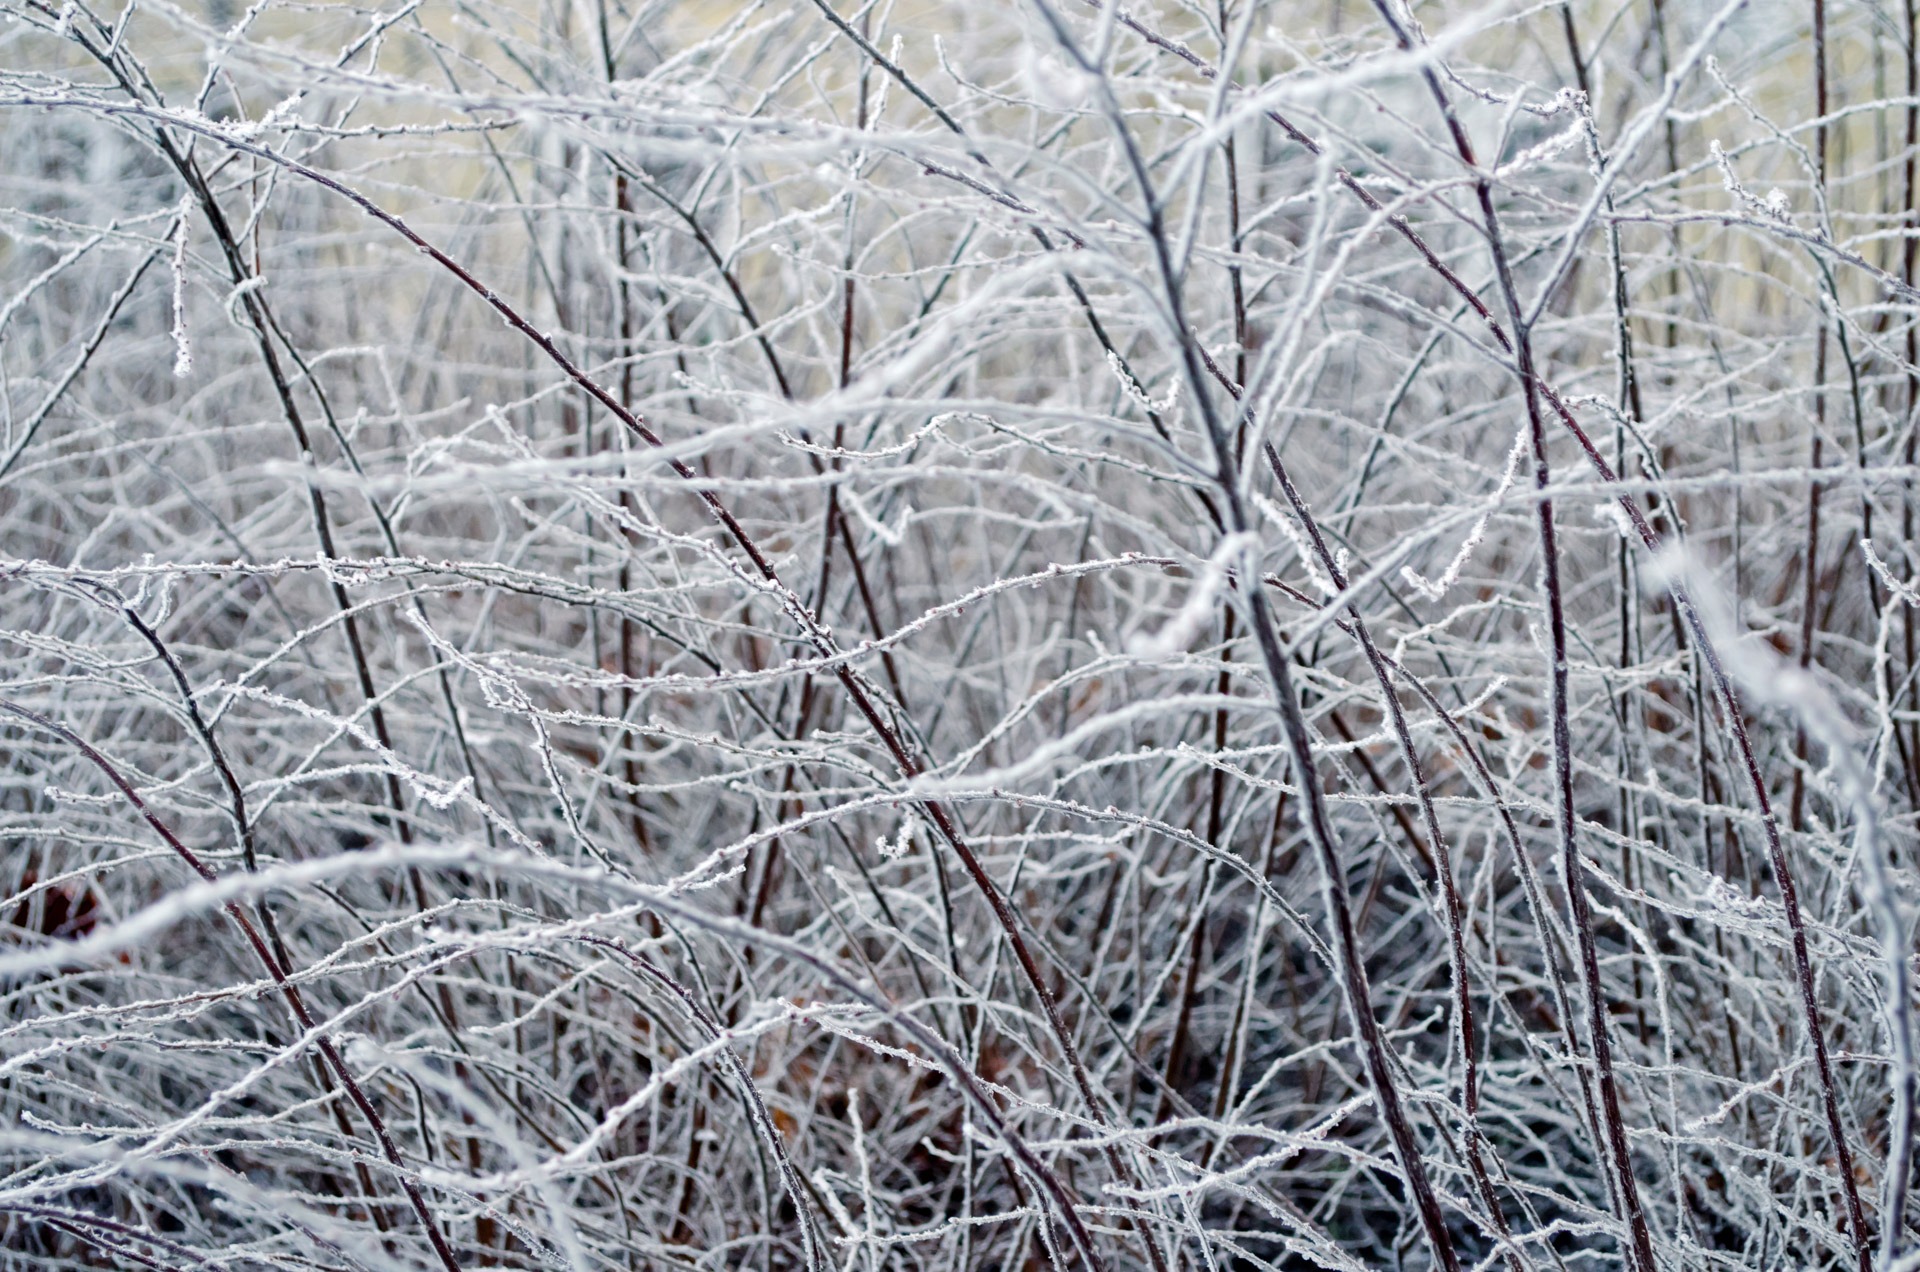
tree, nature, branch, snow, winter, cloud, white, cloudy, frost, ice, macro, weather, frozen, yellow, season, twig, seasons, branches, wallpaper, freezing, rain and snow mixed